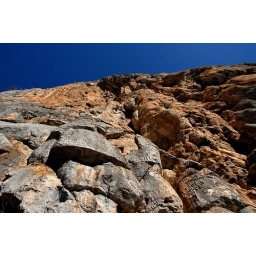
Limestone wall in the canyon near Santiago Apaola, Oaxaca. Some bolted climbing here and lots of potential.